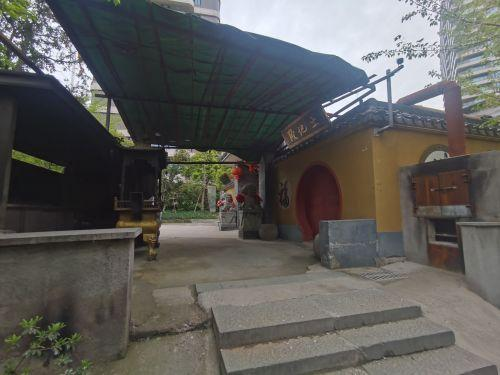
地标名称：夏新庙
所在城市：杭州市·上城区